Nikolai Sinebrychoff

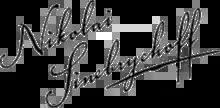
Nikolai Sinebrychoff's signature, which is nowadays used in the labels of the Nikolai Sinebrychoff beer cans.

Nikolai Sinebrychoff (born ca. 1789 in Gavrilov Posad, Russia - died 1848 in Tver, Russia) was a Russian businessman settled in the Grand Duchy of Finland, who founded the Sinebrychoff brewery in 1809. He belonged to the Sinebrychoff family which had a long history in Finland.